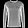
Label: Pullover